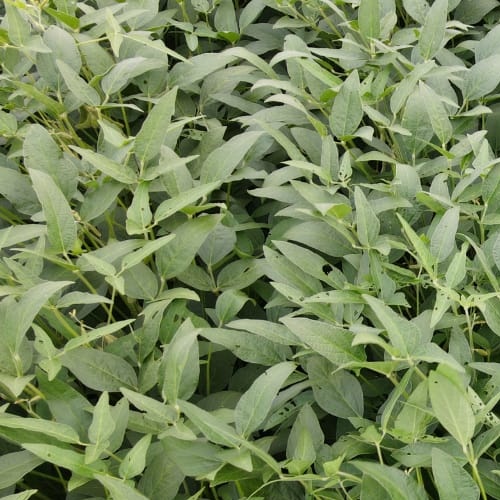
Label: Diabrotica_speciosa